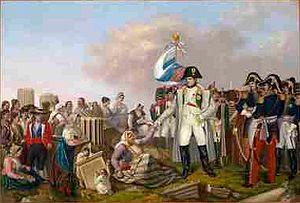
Les troupes balkaniques des armées napoléoniennes constituent un ensemble d'unités militaires qui servirent au sein de l'armée napoléonienne et qui furent levées dans la région des Balkans et en Grèce insulaire.